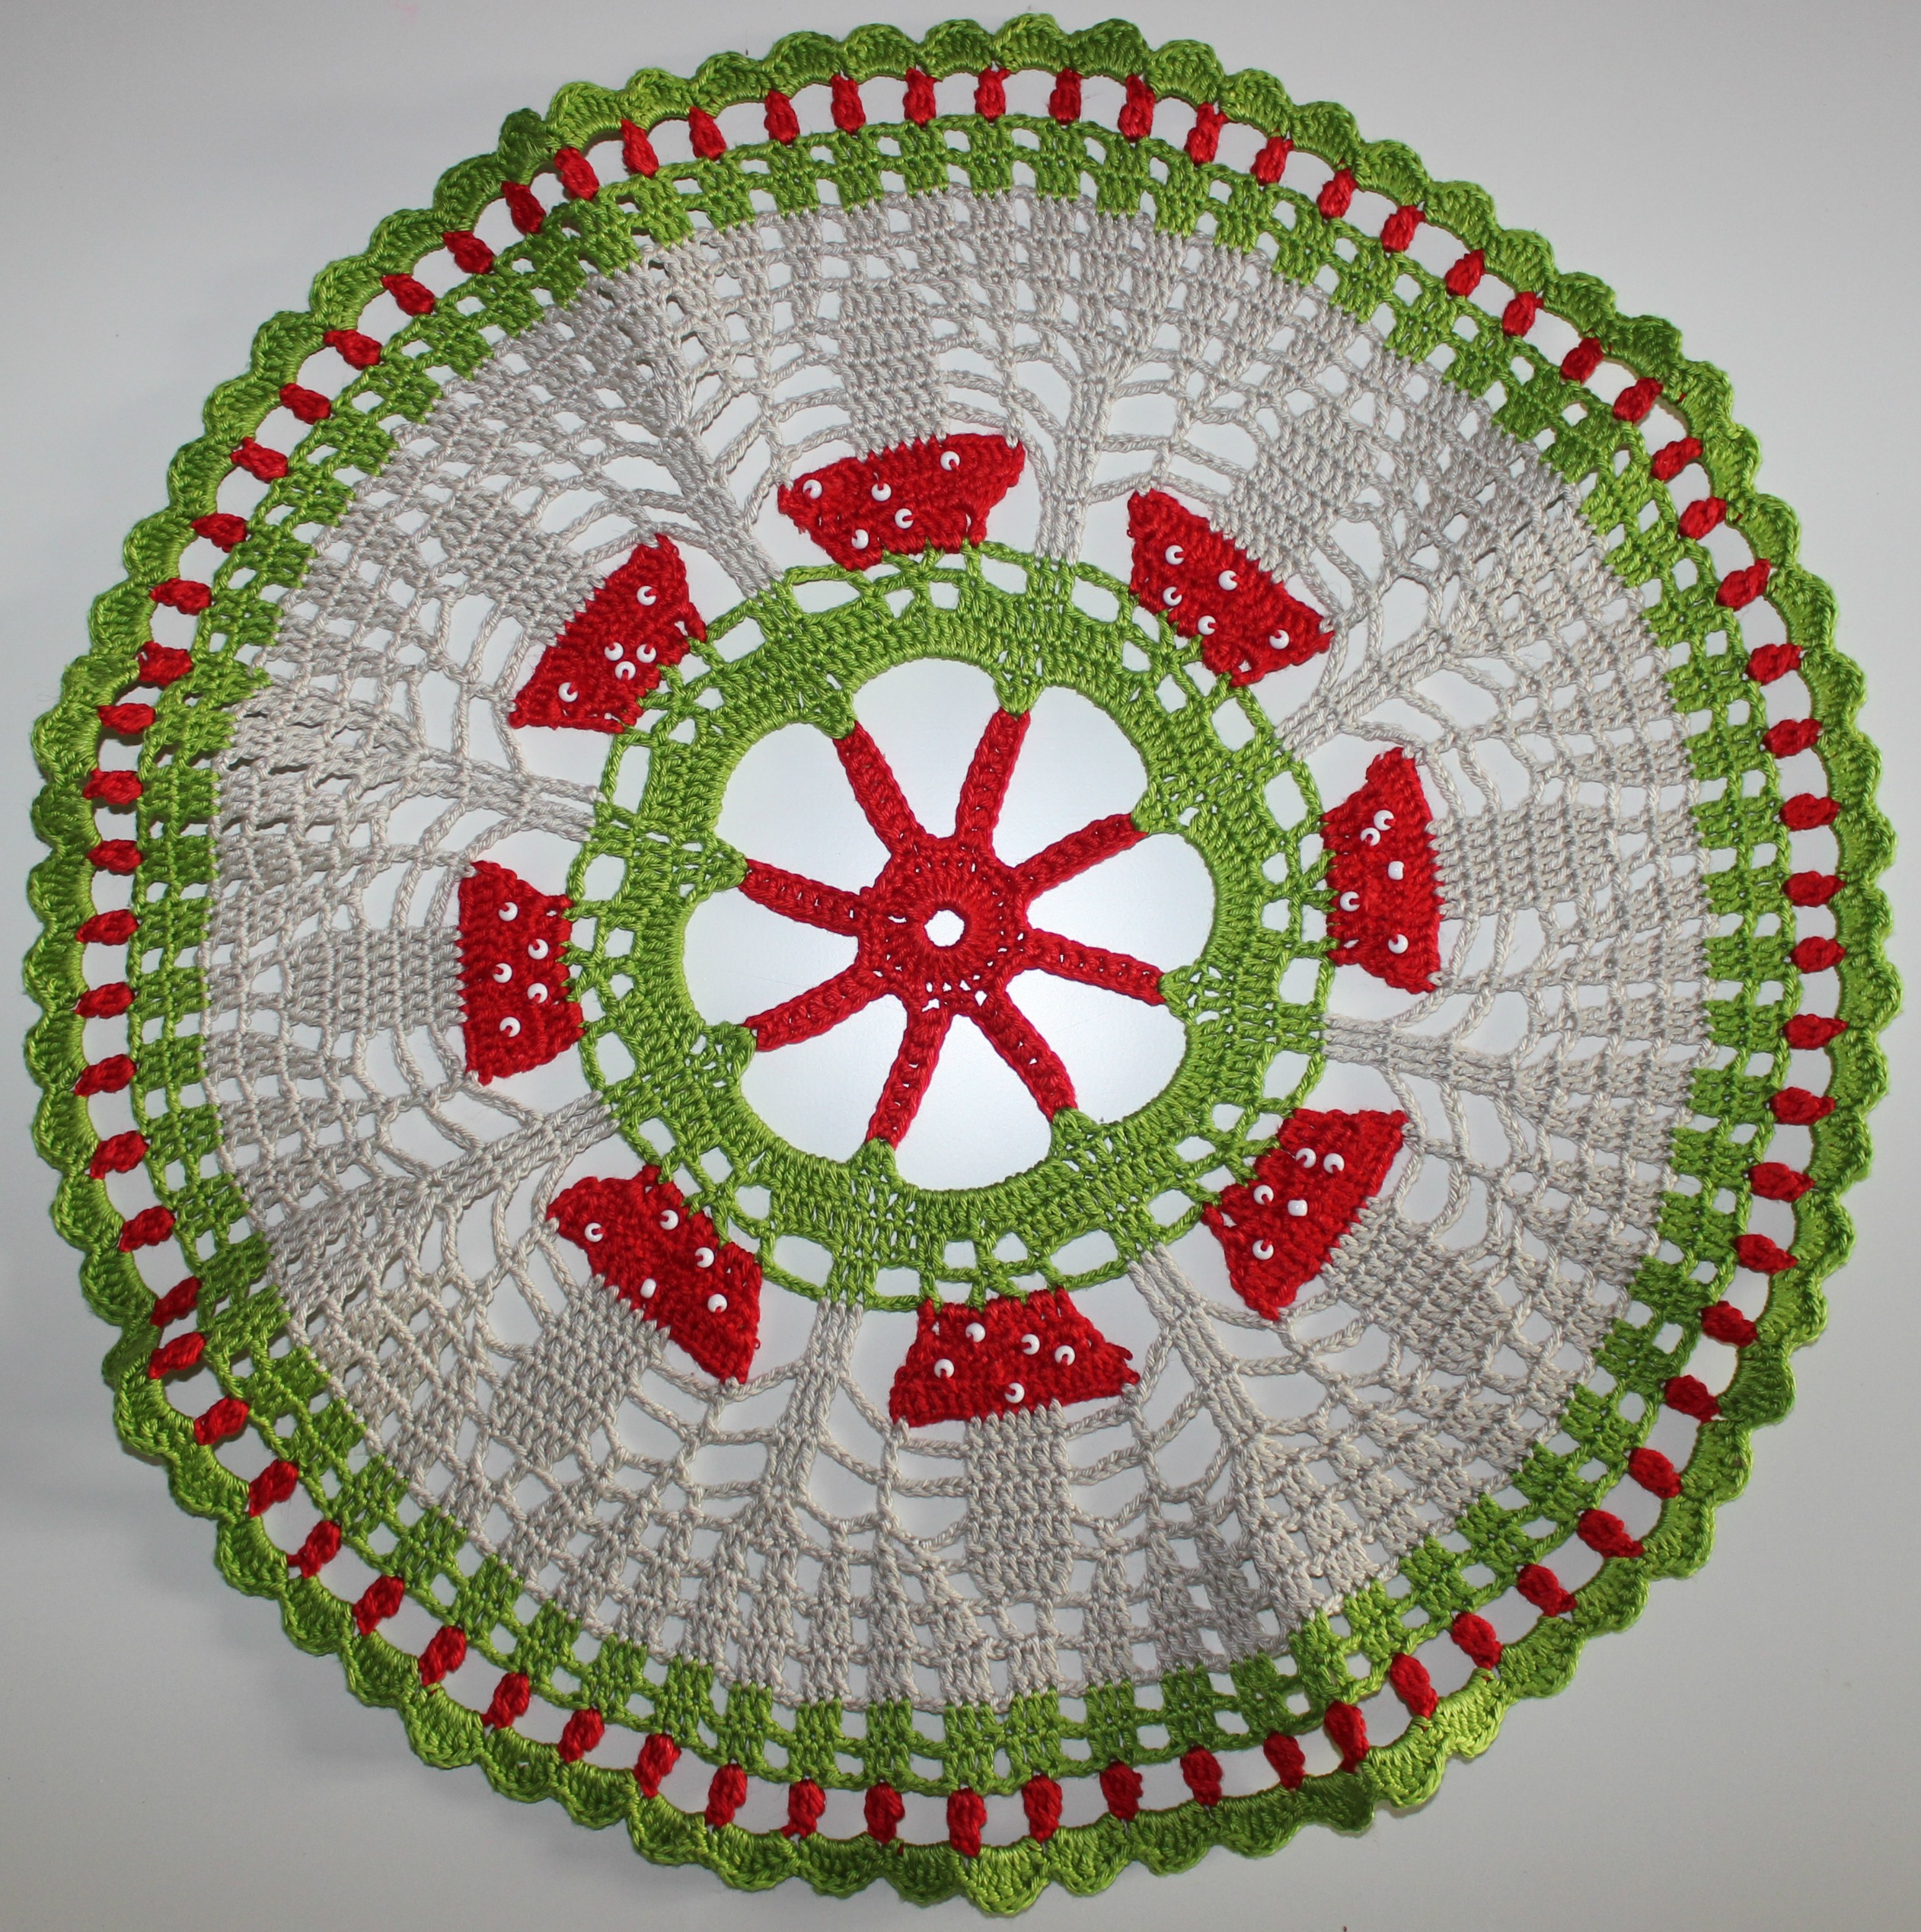
white, flower, pattern, green, red, material, circle, tablecloth, christmas decoration, crochet, textile, art, hand labor, needlework, dishware, doily